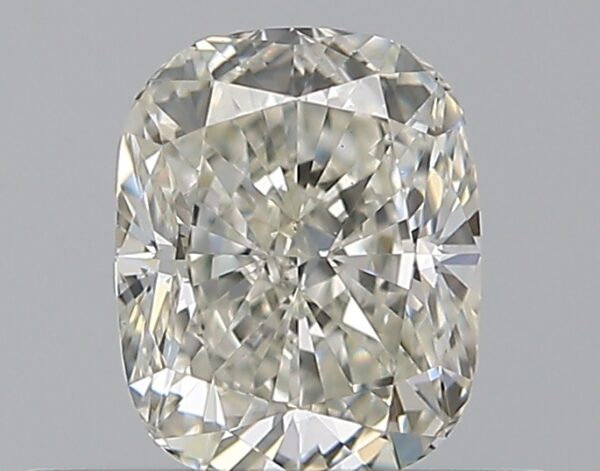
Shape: cushion
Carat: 0.5
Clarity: VS1
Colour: J
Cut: VG
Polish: EX
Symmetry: VG
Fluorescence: M
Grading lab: GIA
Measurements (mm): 5.11 x 4.08 x 2.84